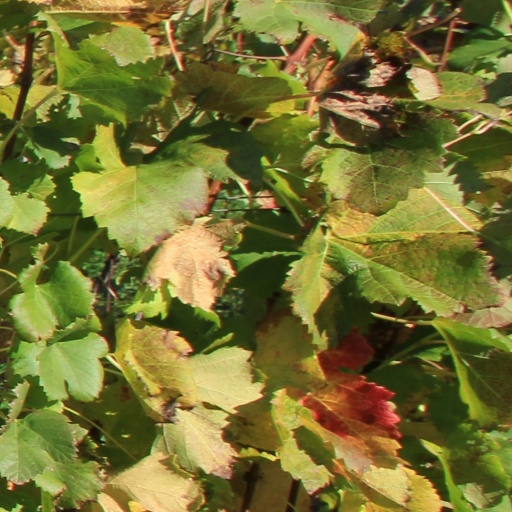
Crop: grape